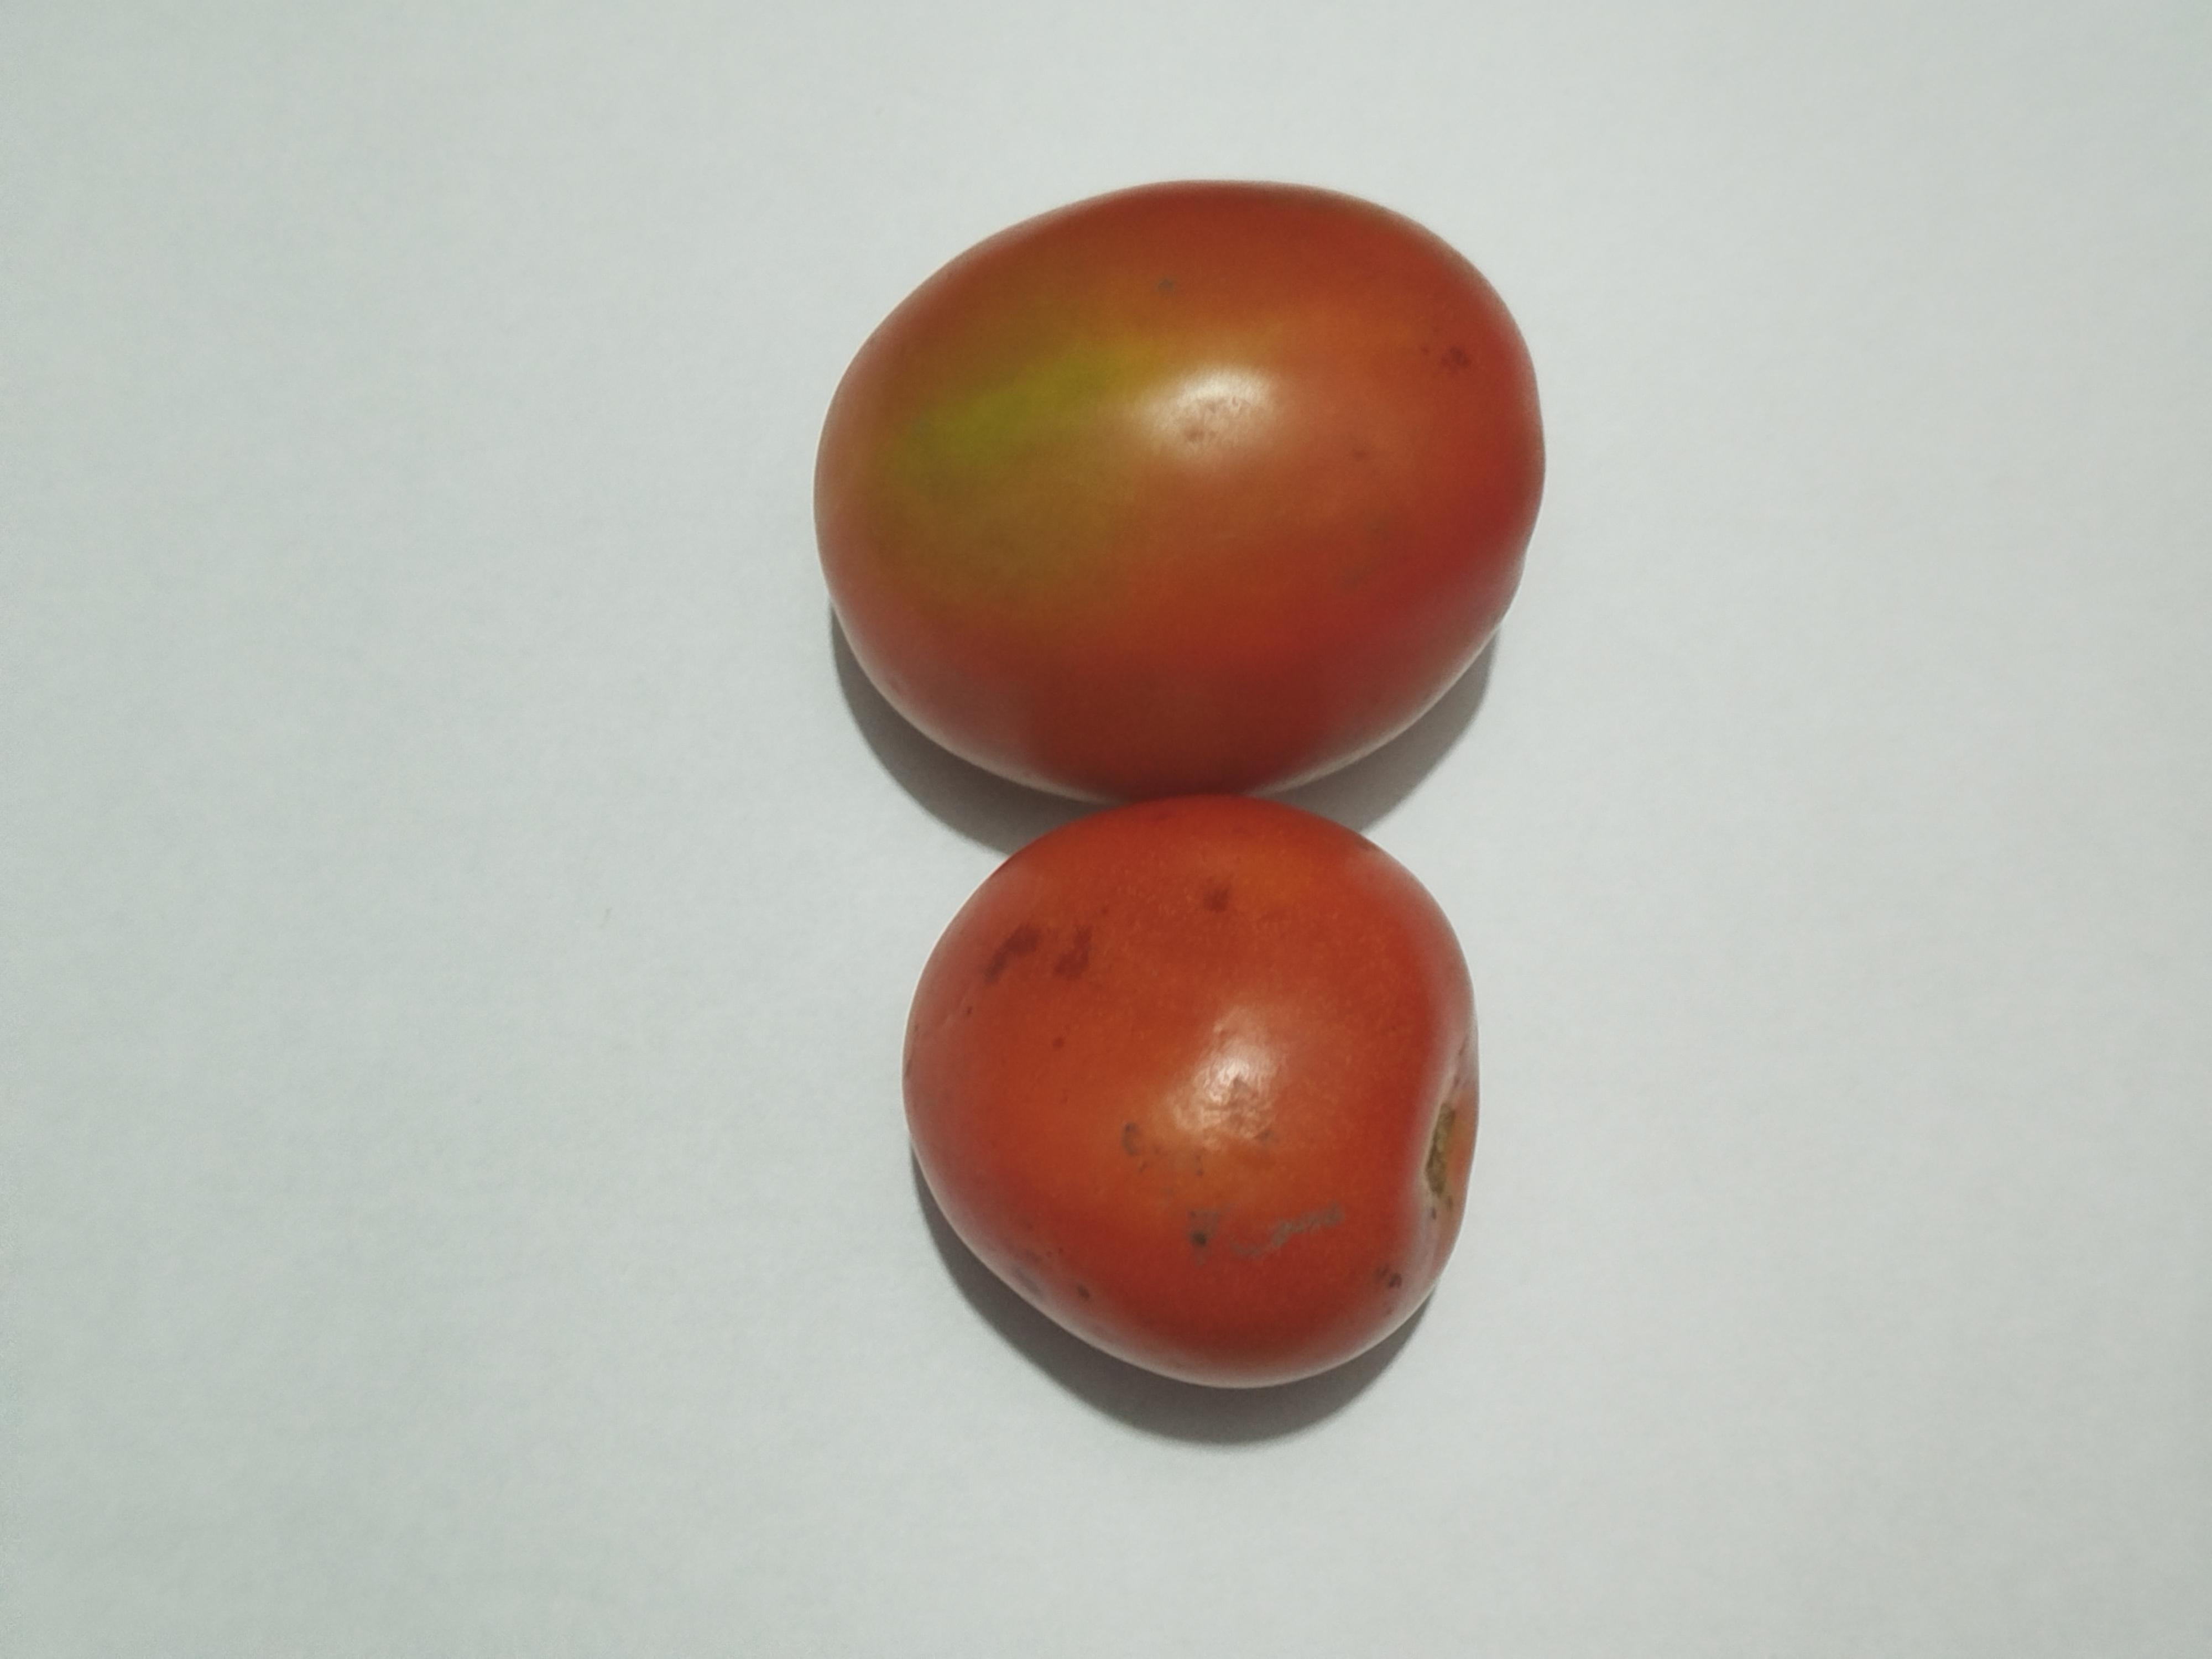
Label: Tomato